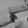
ASL letter: H